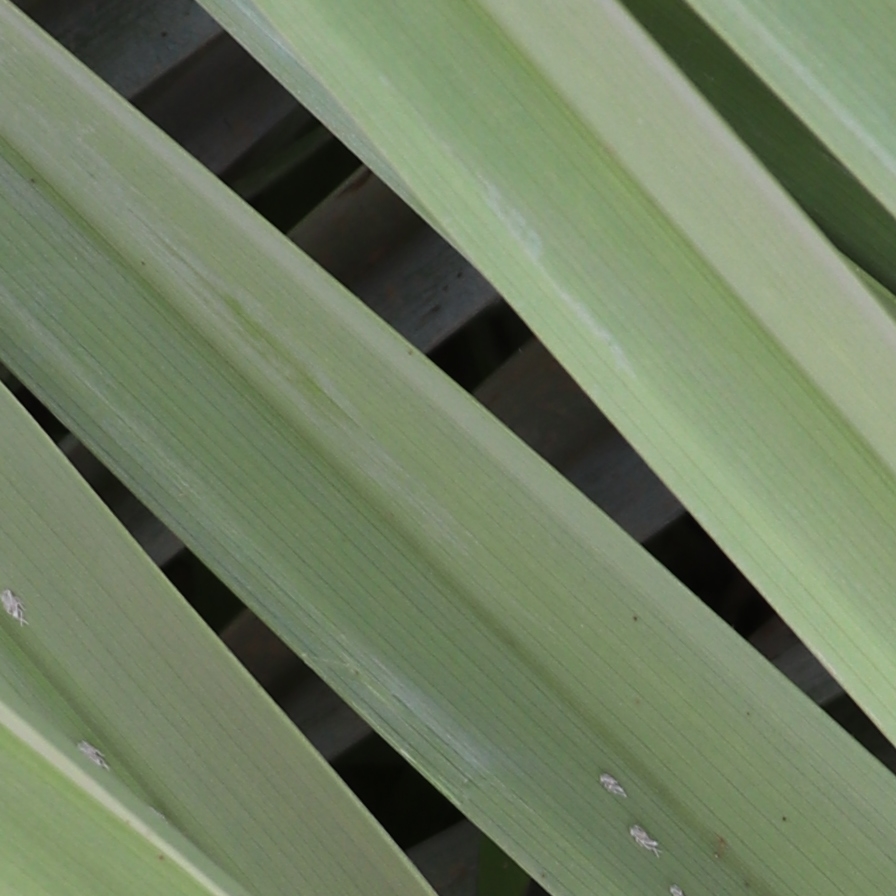
Label: Bug